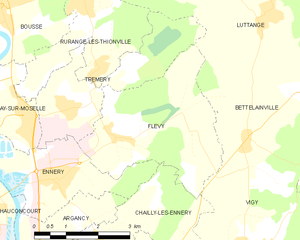
Flévy est une commune française située dans le département de la Moselle en région Grand Est.